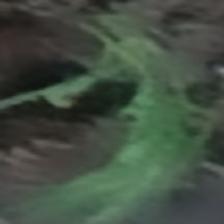
Label: single